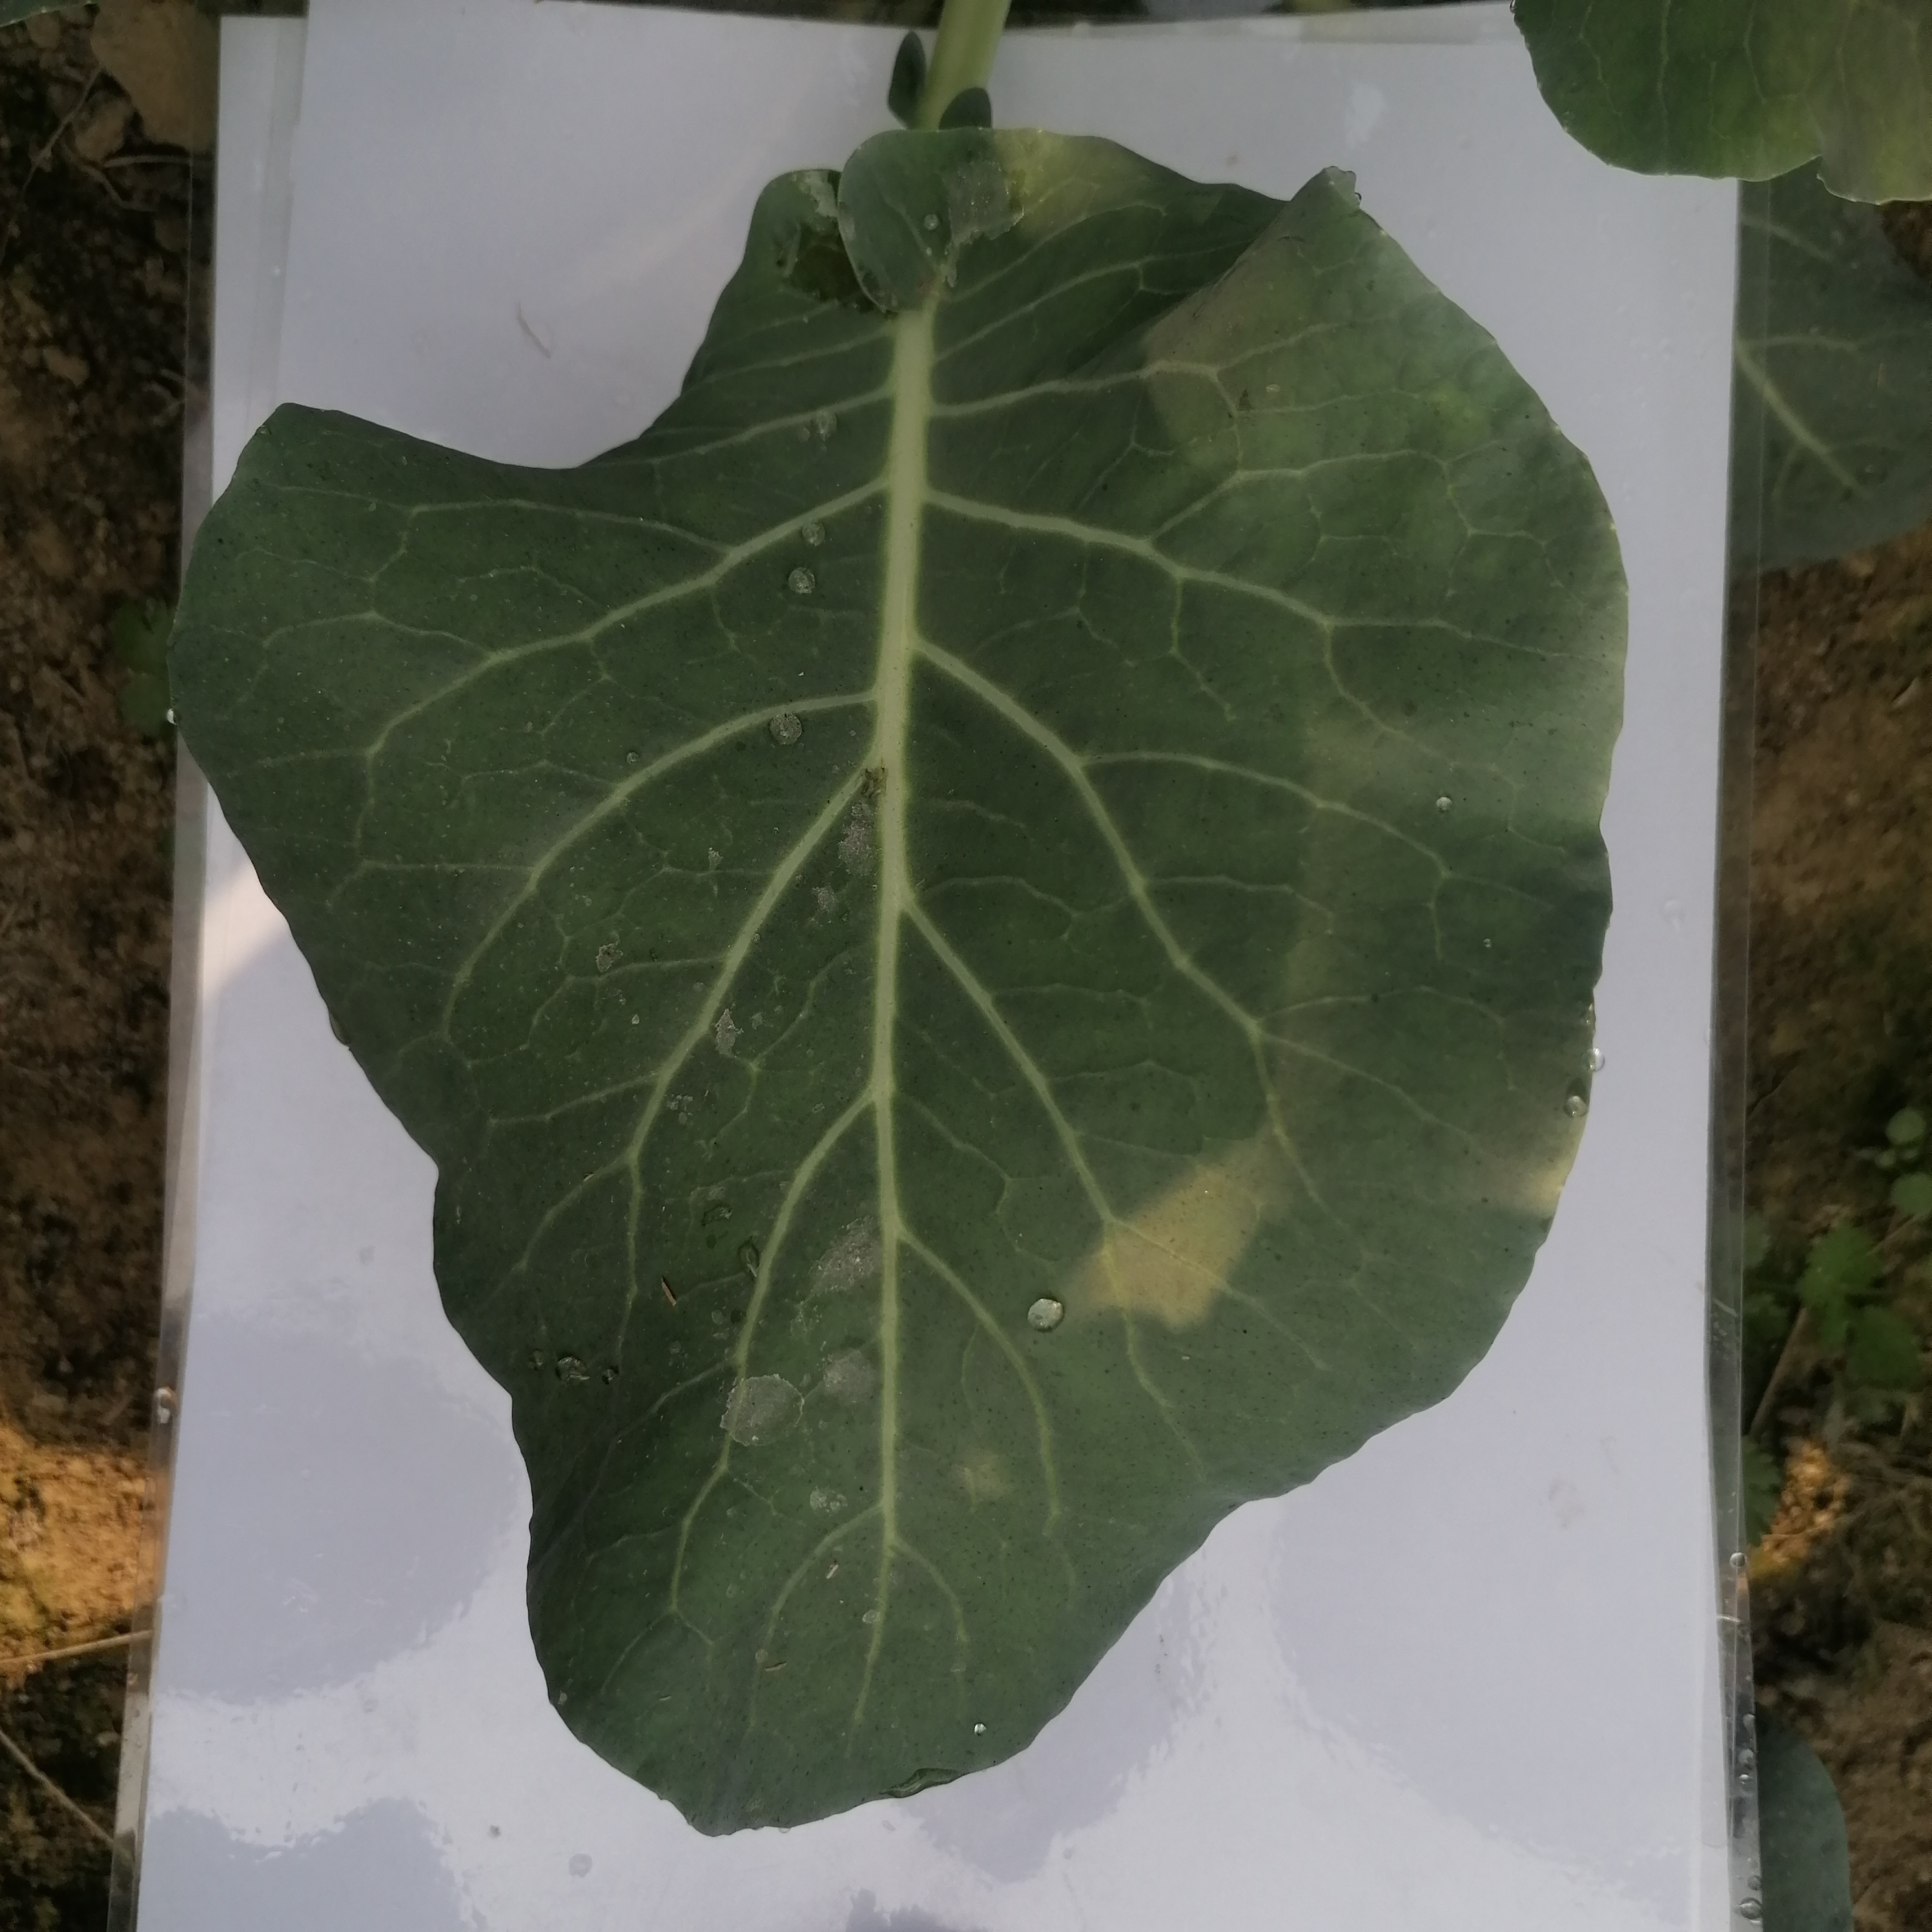
Label: Healthy